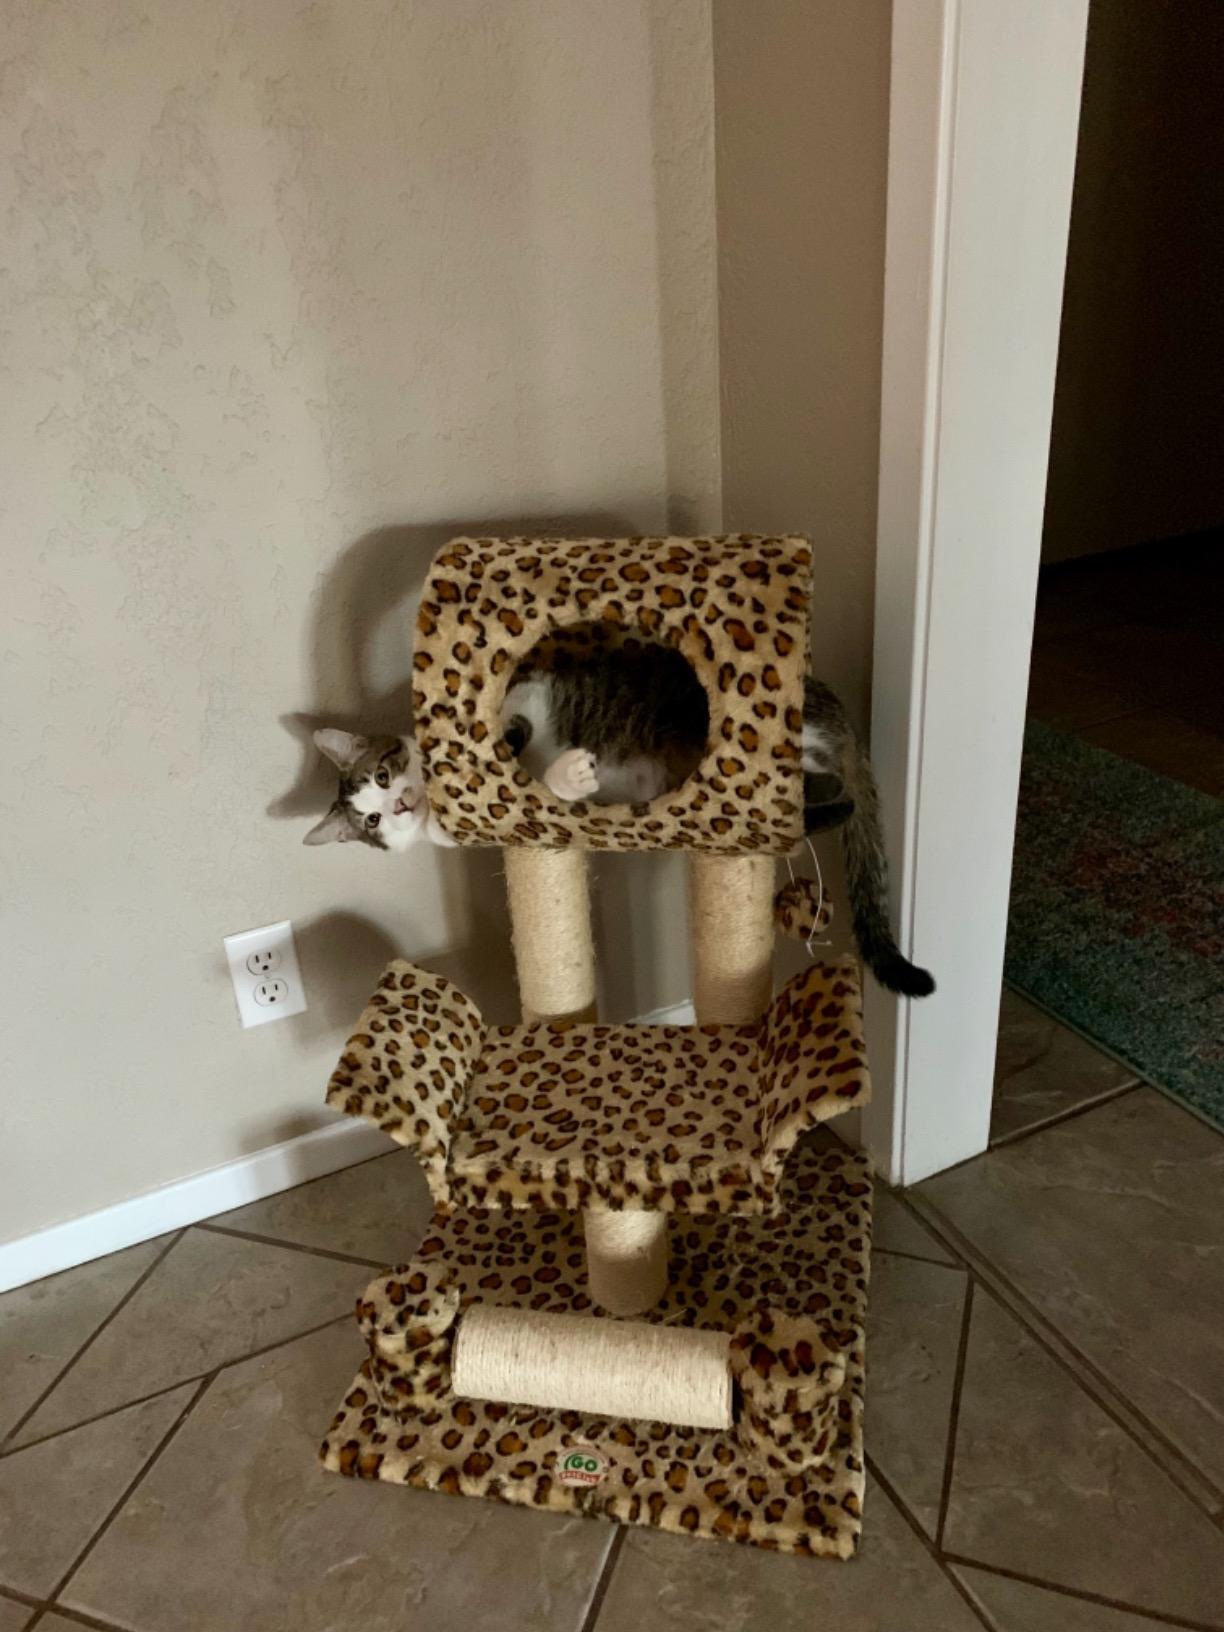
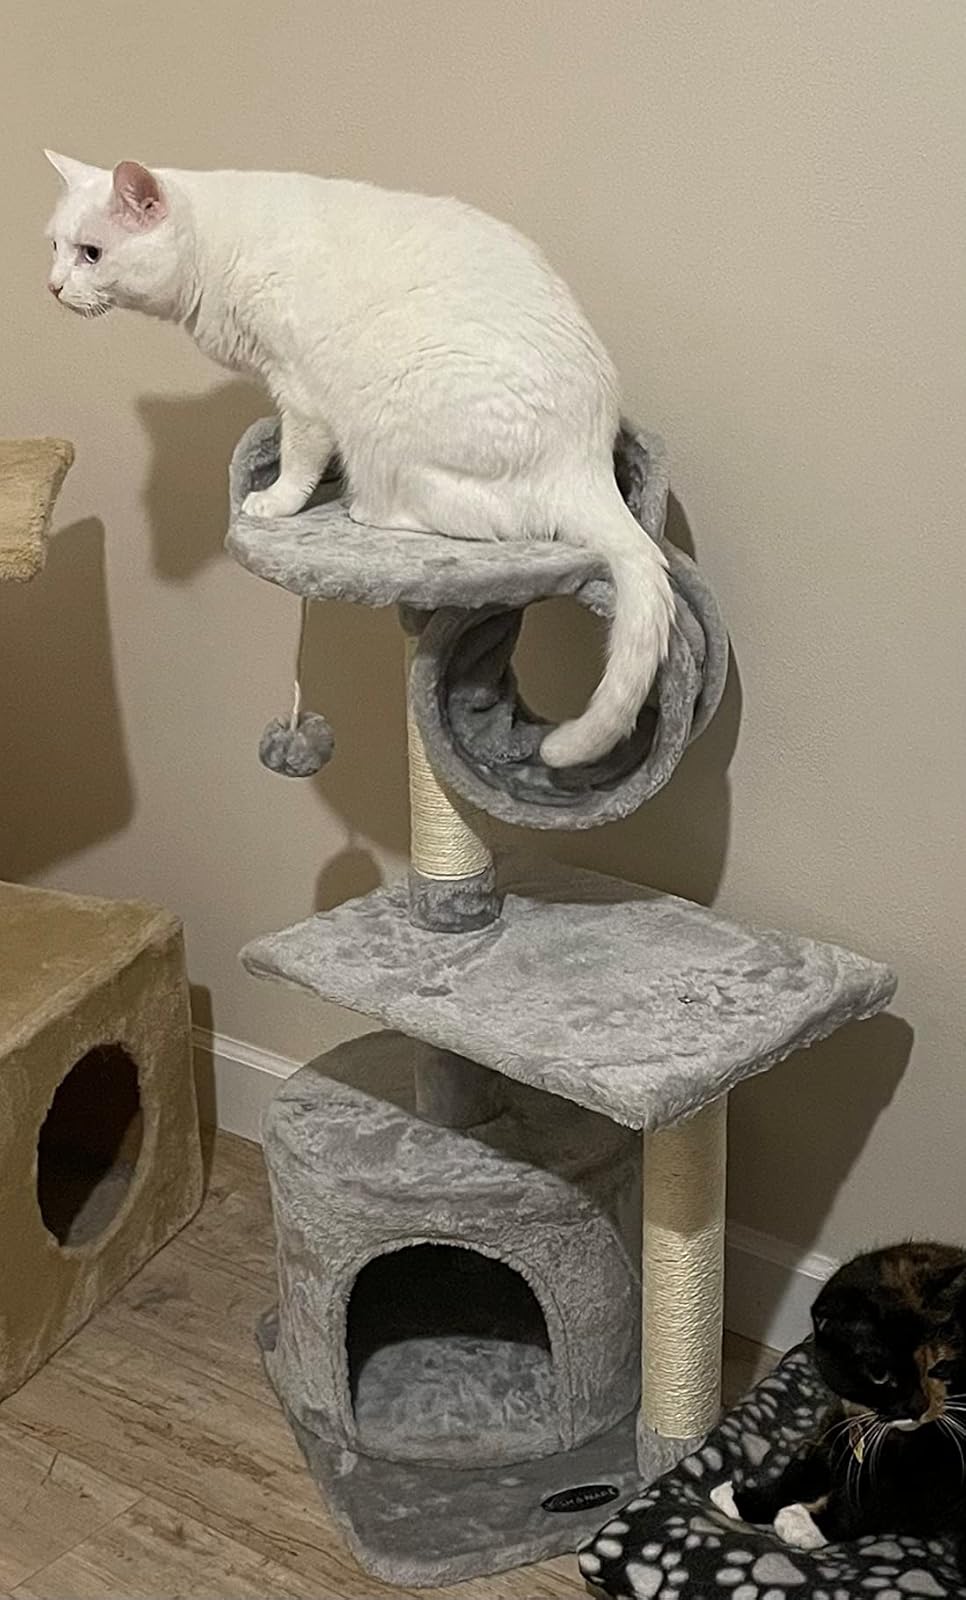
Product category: items_cat tree
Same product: no